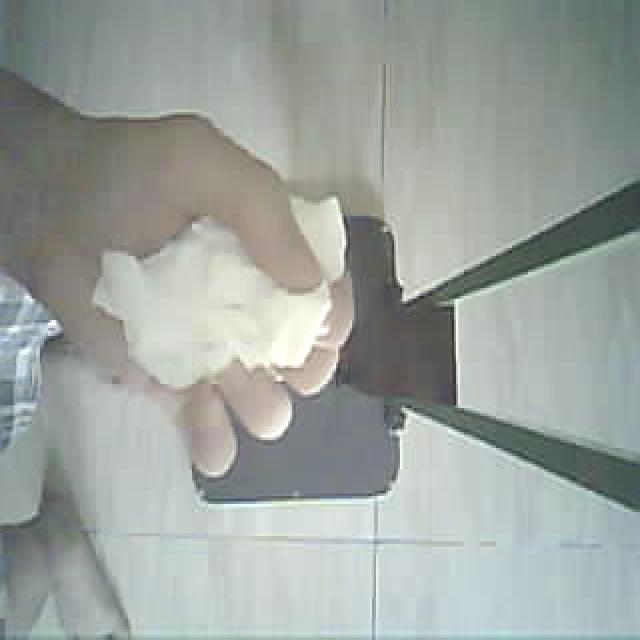
Label: tissues